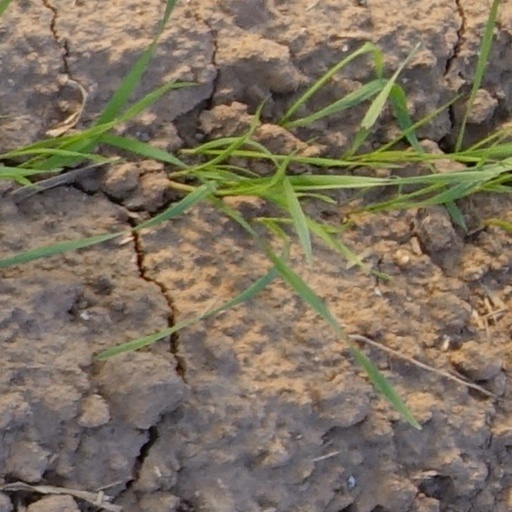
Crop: wheat